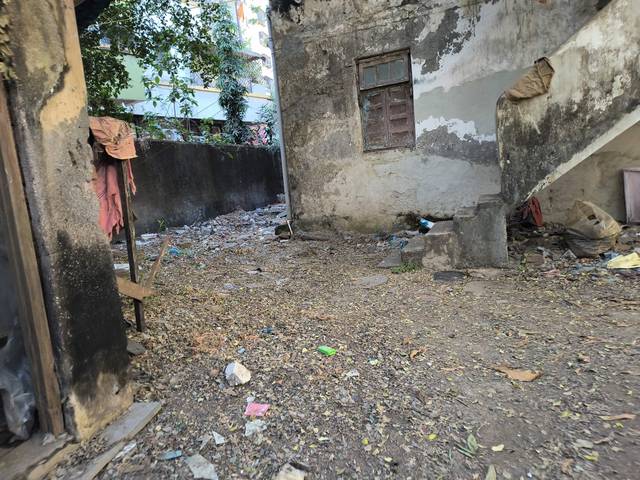
Region: India
Coordinates: 19.167, 72.851